Lynching of Roosevelt Townes and Robert McDaniels

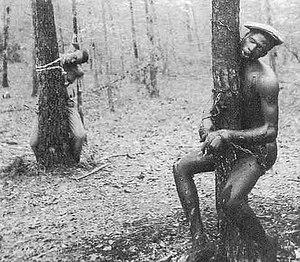
Robert McDaniels (left) and Roosevelt Townes (right) pictured prior to being lit on fire

On April 13, 1937, Roosevelt Townes and Robert McDaniels, two black men, were lynched in Duck Hill, Mississippi, United States, by a white mob after being labeled as the murderers of a white storekeeper. They had only been legally accused of the crime a few minutes before they were kidnapped from the courthouse, chained to trees, and tortured with a blow torch. Following the torture, McDaniels was shot to death and Townes was burned alive.